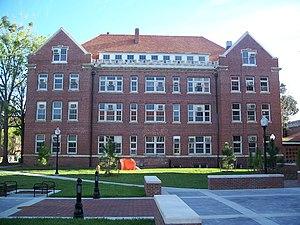
L'université de Floride est une université américaine publique fondée officiellement en 1853 et située à Gainesville en Floride. C'est un établissement land grant, c’est-à-dire bénéficiant d'un financement du gouvernement américain. À l'heure actuelle, UF est l'une des universités américaines les plus prestigieuses. Selon le Classement académique des universités mondiales elle est la numéro 53. Elle est la quatrième plus grande université des États-Unis, avec 49 693 étudiants en 2006. Elle est aussi dotée du huitième budget le plus important. C'est, en termes de classement, la seizième université publique des États-Unis et la cinquantième université des États-Unis en général.